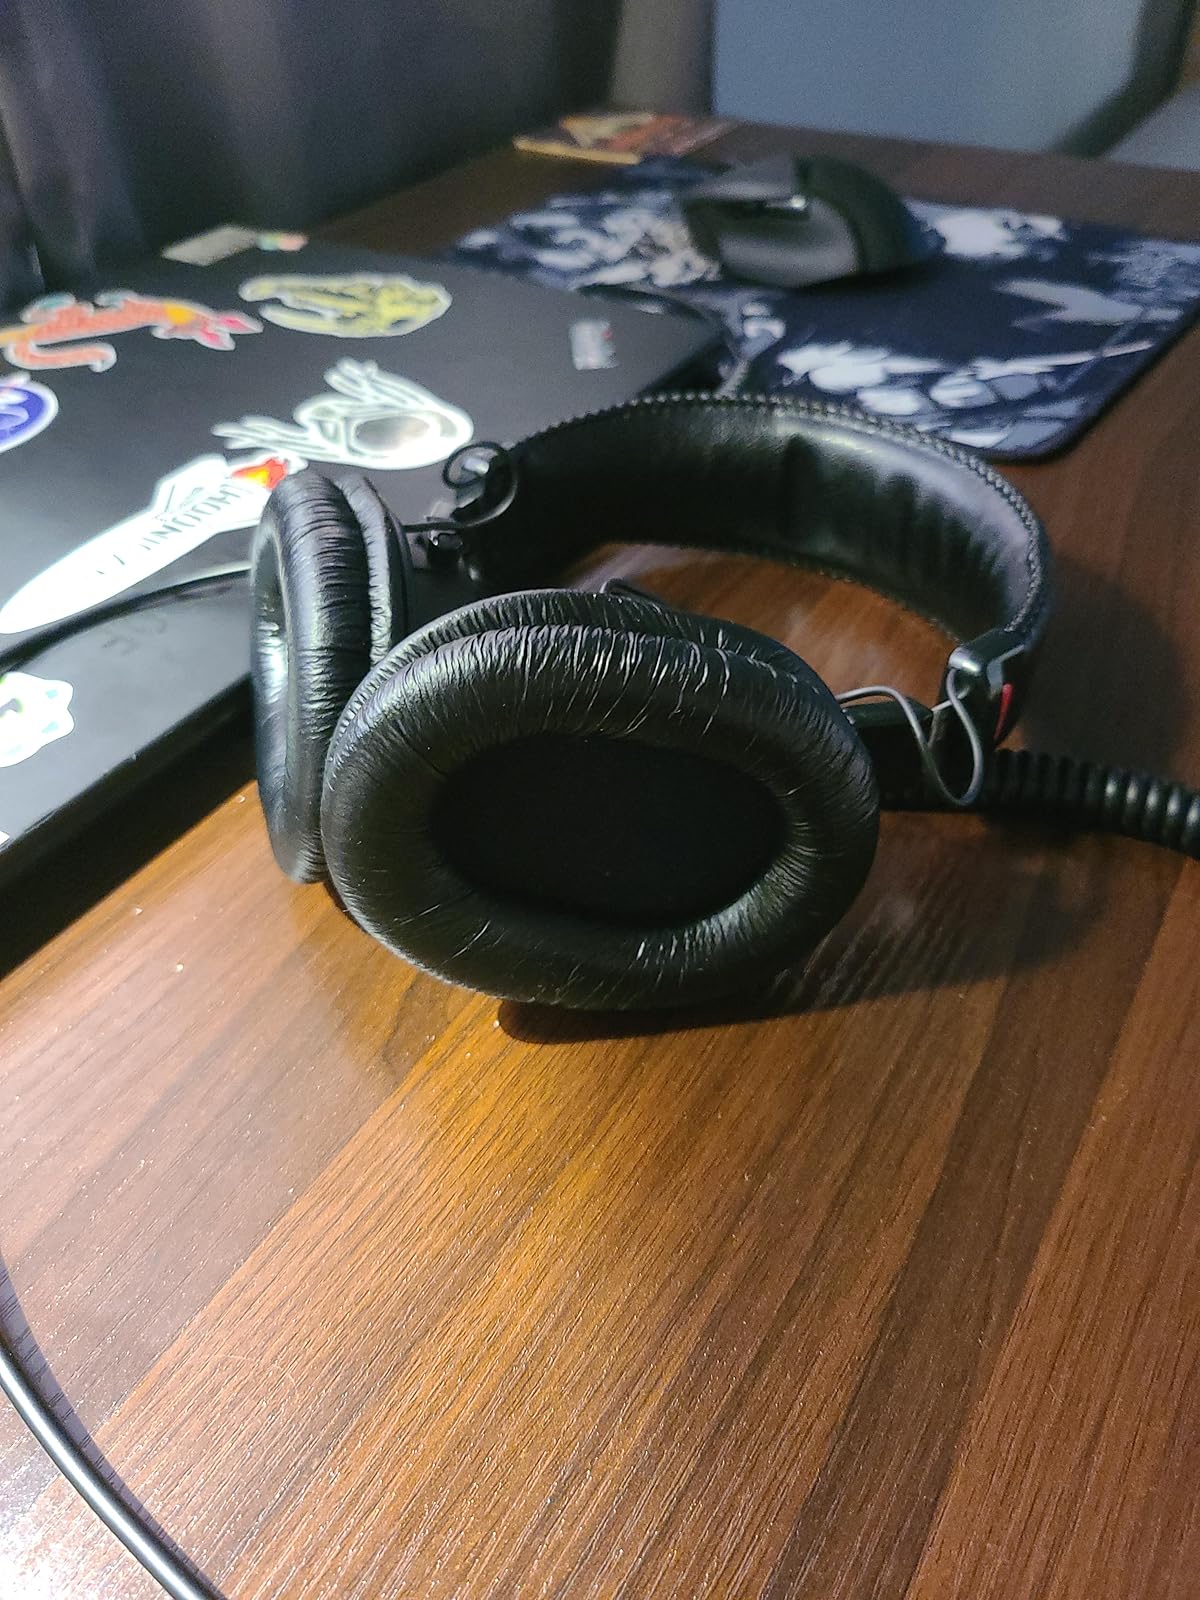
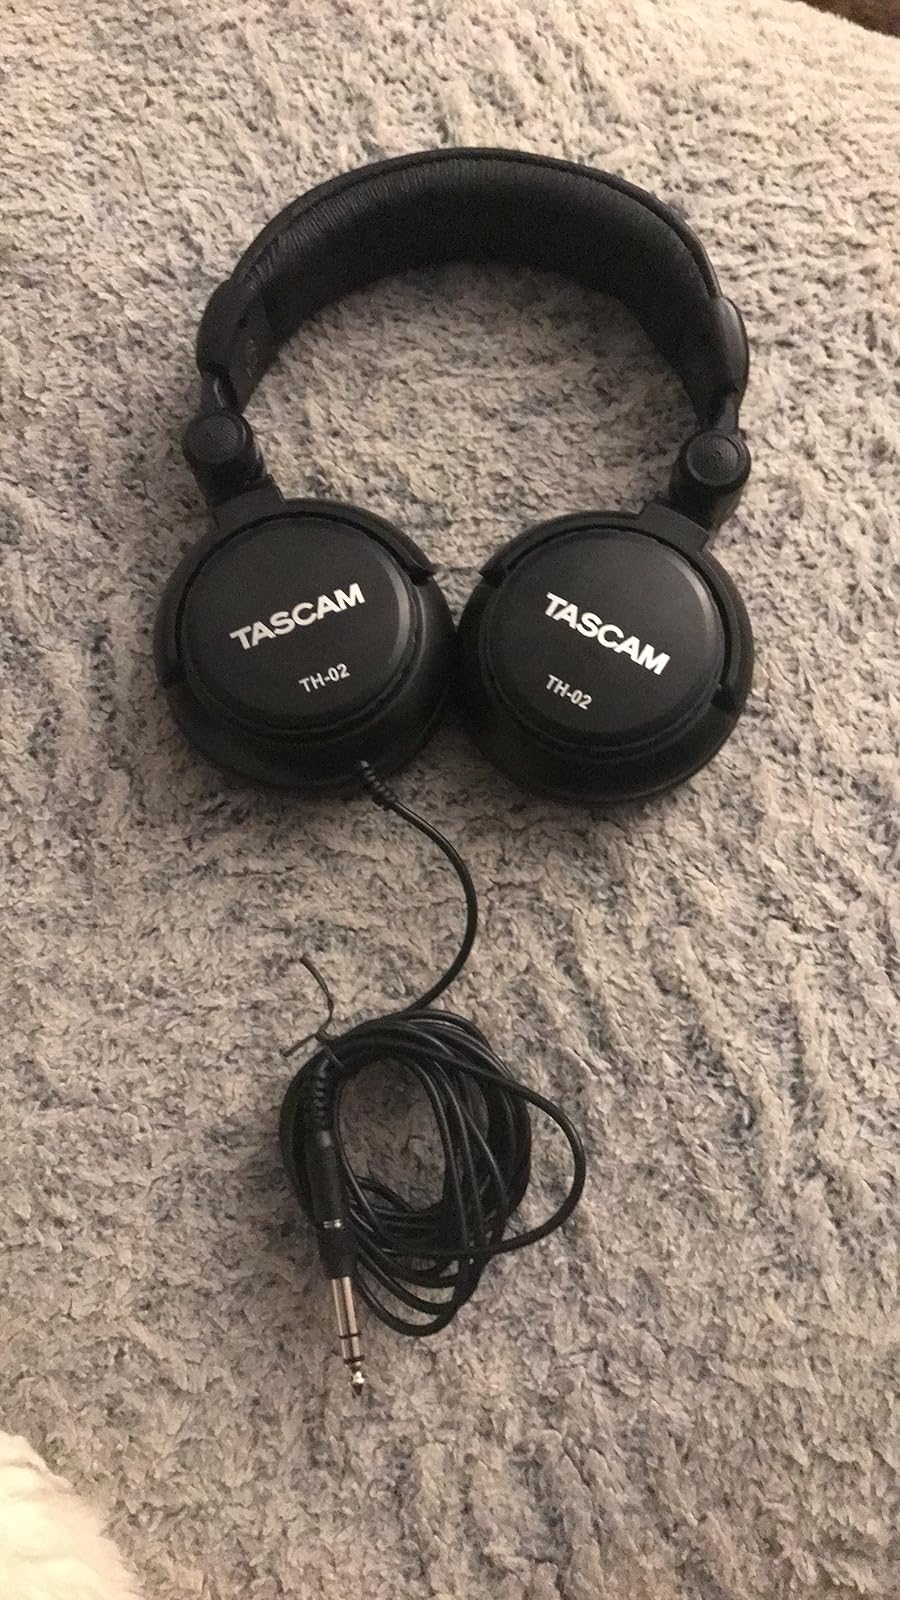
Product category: headphones
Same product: no